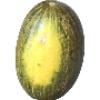
Label: Melon Piel de Sapo 1